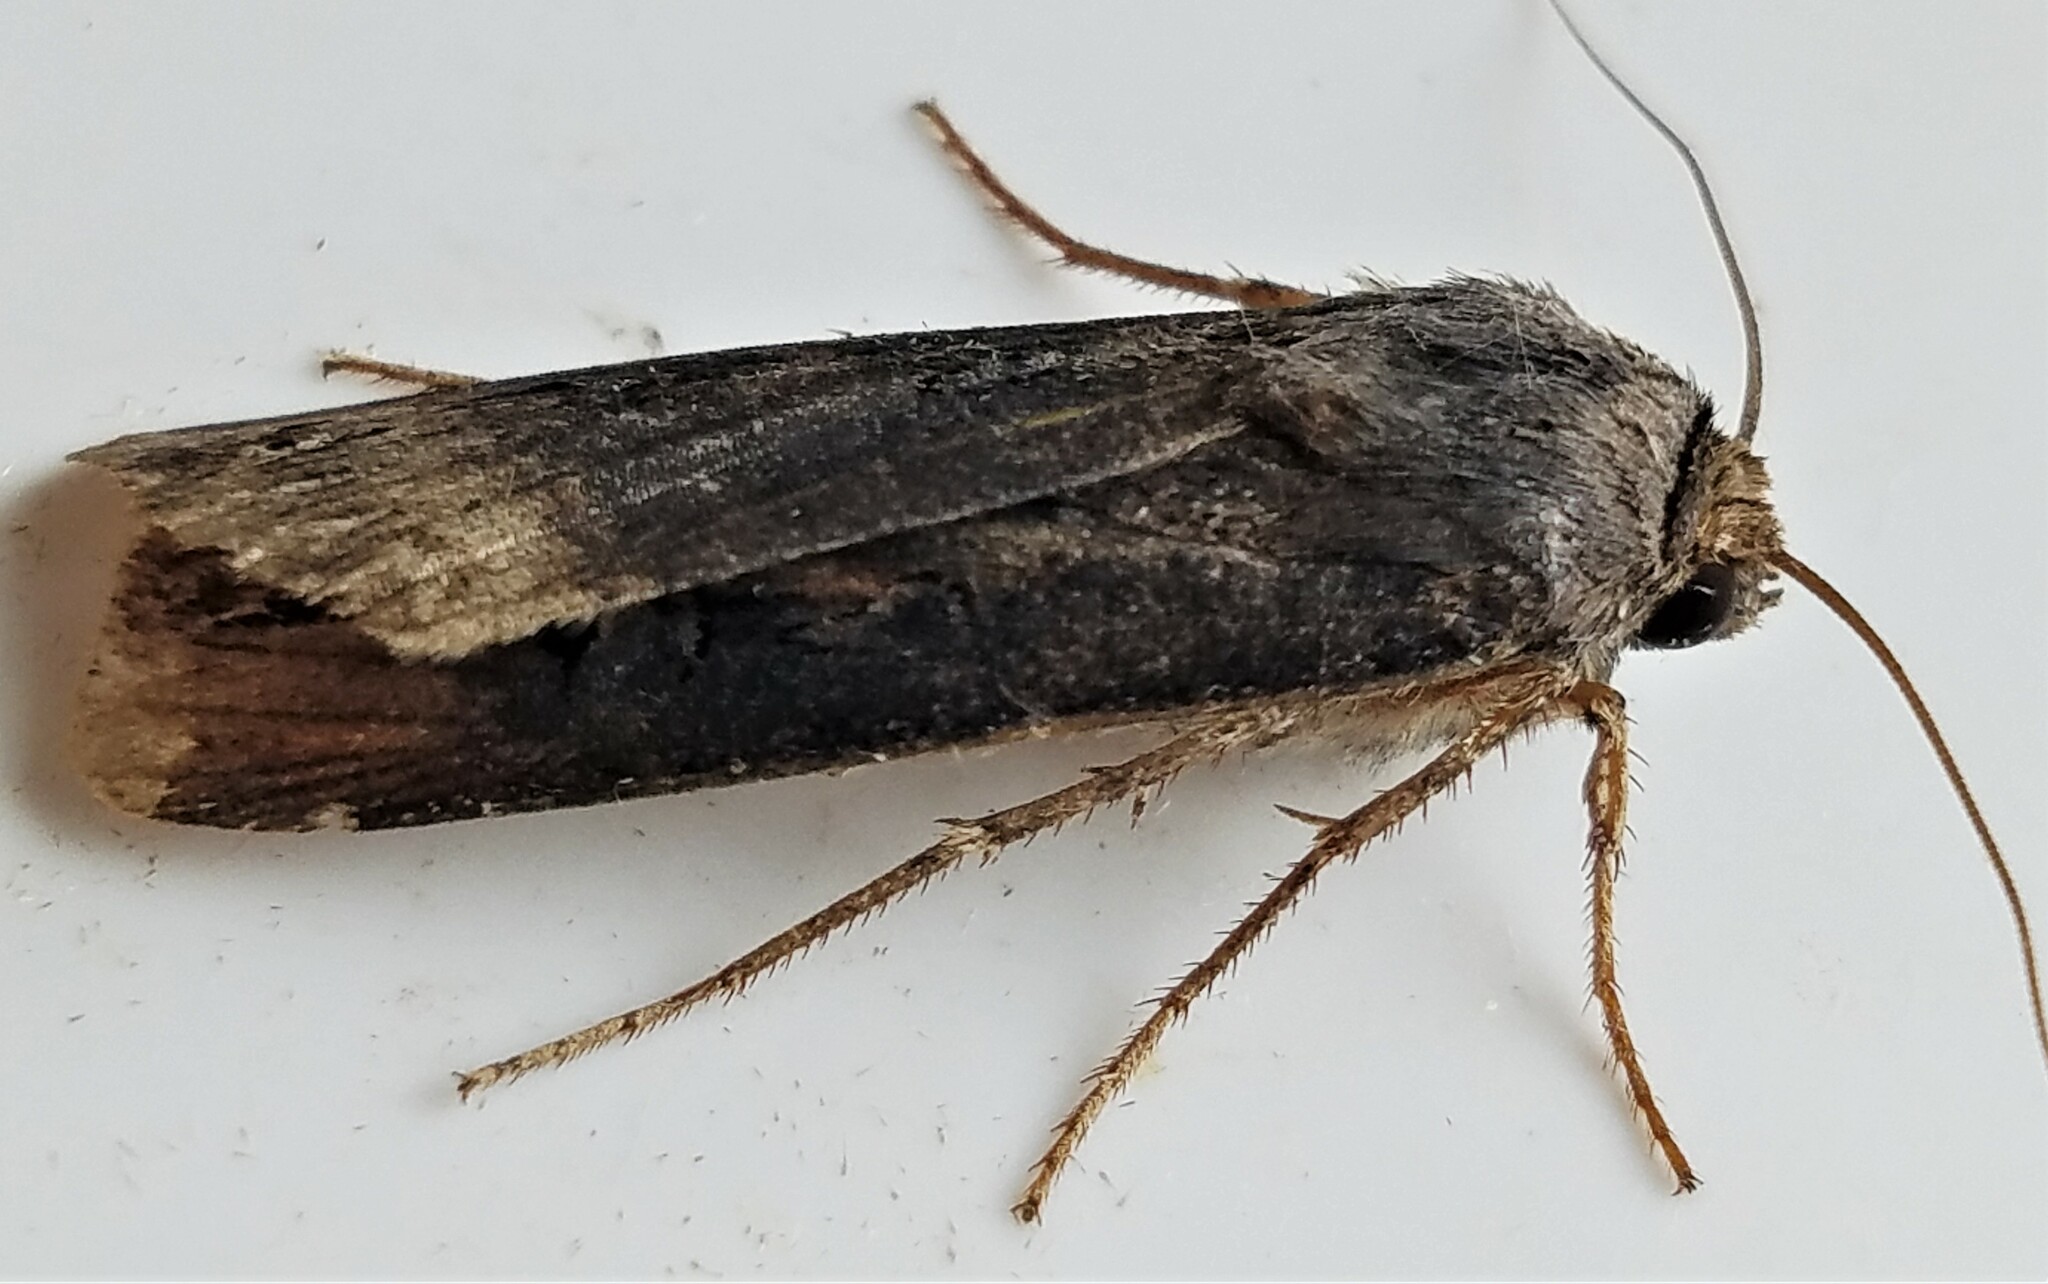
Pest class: cutworms